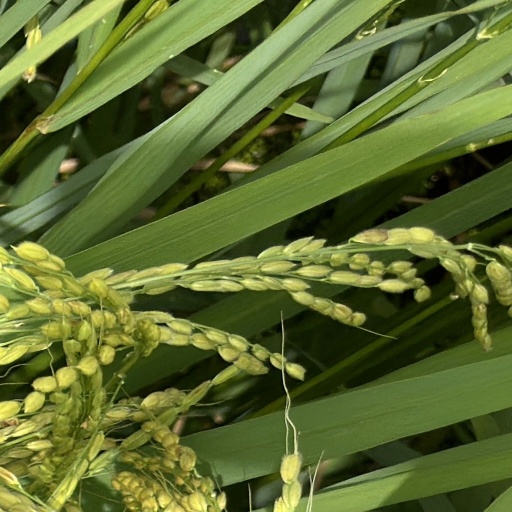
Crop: rice